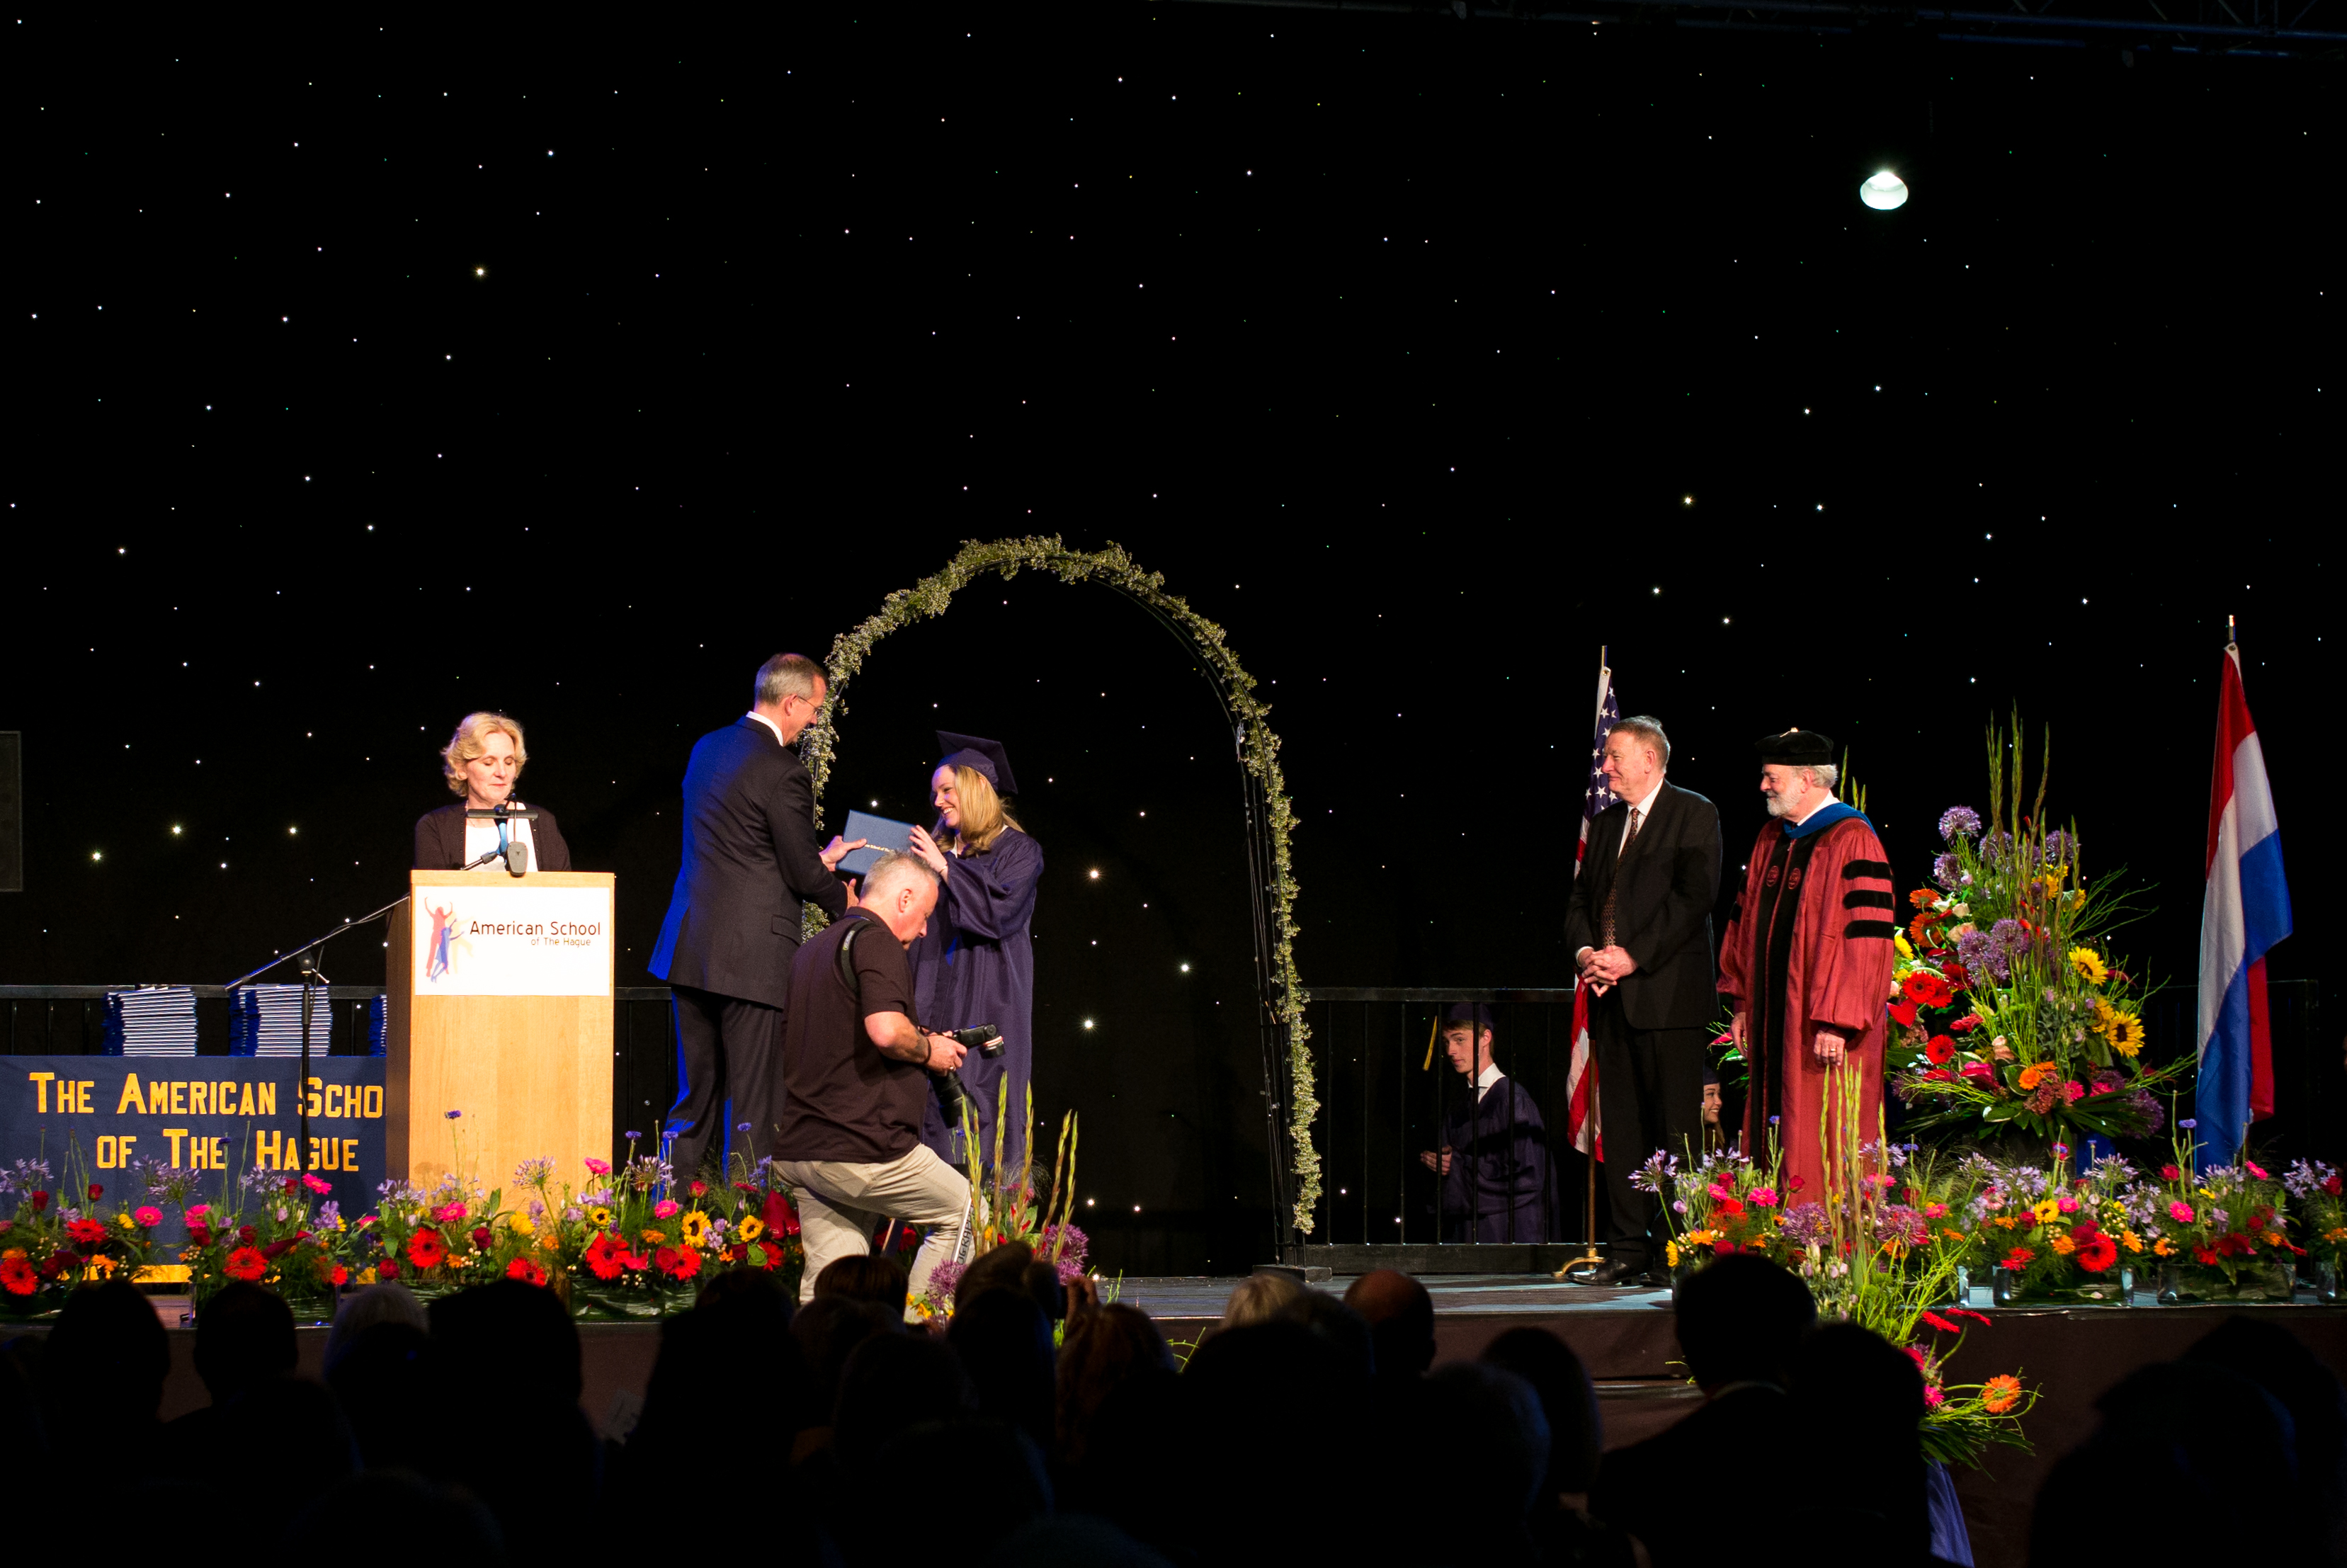
night, europe, high, ash, christmas, christmas decoration, holland, hague, netherlands, international, stage, m, american, students, performance, cap, 50, school, senior, leica, 240, summilux, wassenaar, graduation, gown, musical theatre